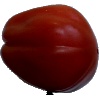
Label: tomato_heart